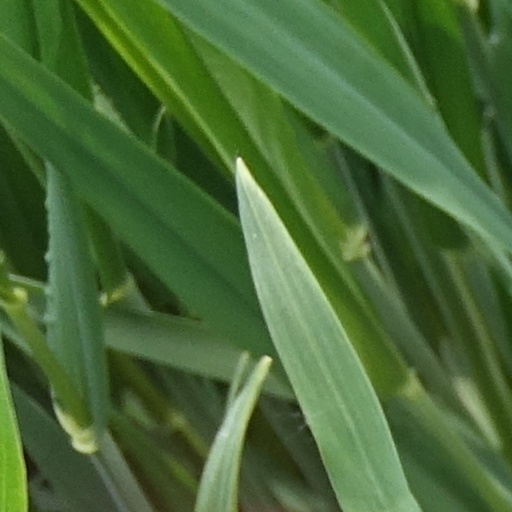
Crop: wheat